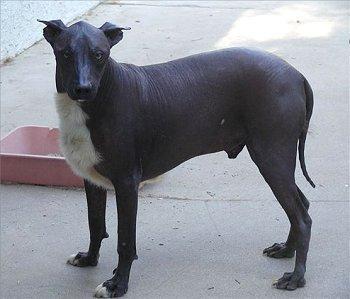
Mexican_hairless